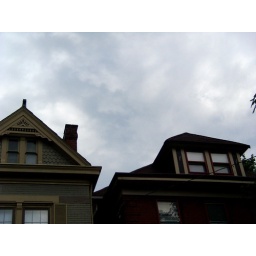
the sky in between storms and in between my house and my neighbor's